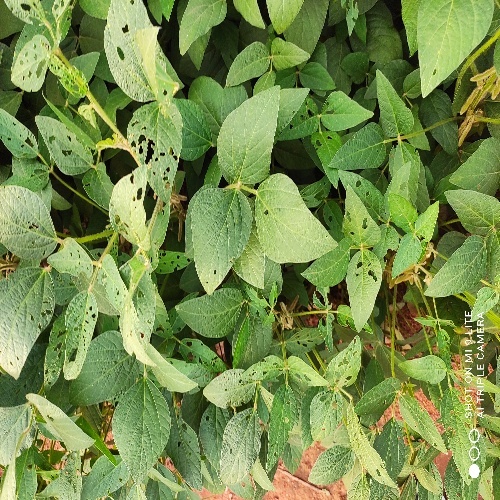
Label: Caterpillar